Emmanuel Bushayija

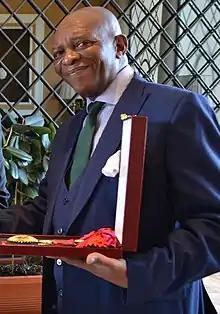
Bushayija in 2017

Emmanuel Bushayija (born 20 December 1960) is the claimant to the historical Kingdom of Rwanda, which was abolished in 1961. He was proclaimed the ceremonial successor to the royal title ("Mwami") on 9 January 2017 under the reign name Yuhi VI by the Abiru, the privy council of the Rwandan monarchy. He succeeded his late uncle King Kigeli V and is a grandson of King Yuhi V.